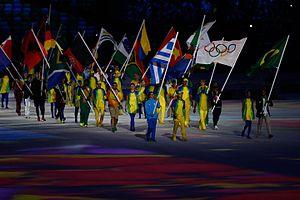
La cérémonie de clôture des Jeux olympiques d'été de 2016 se déroule le 21 août 2016 au stade Maracanã à Rio de Janeiro au Brésil entre 20 h et 22 h 50, heure locale.